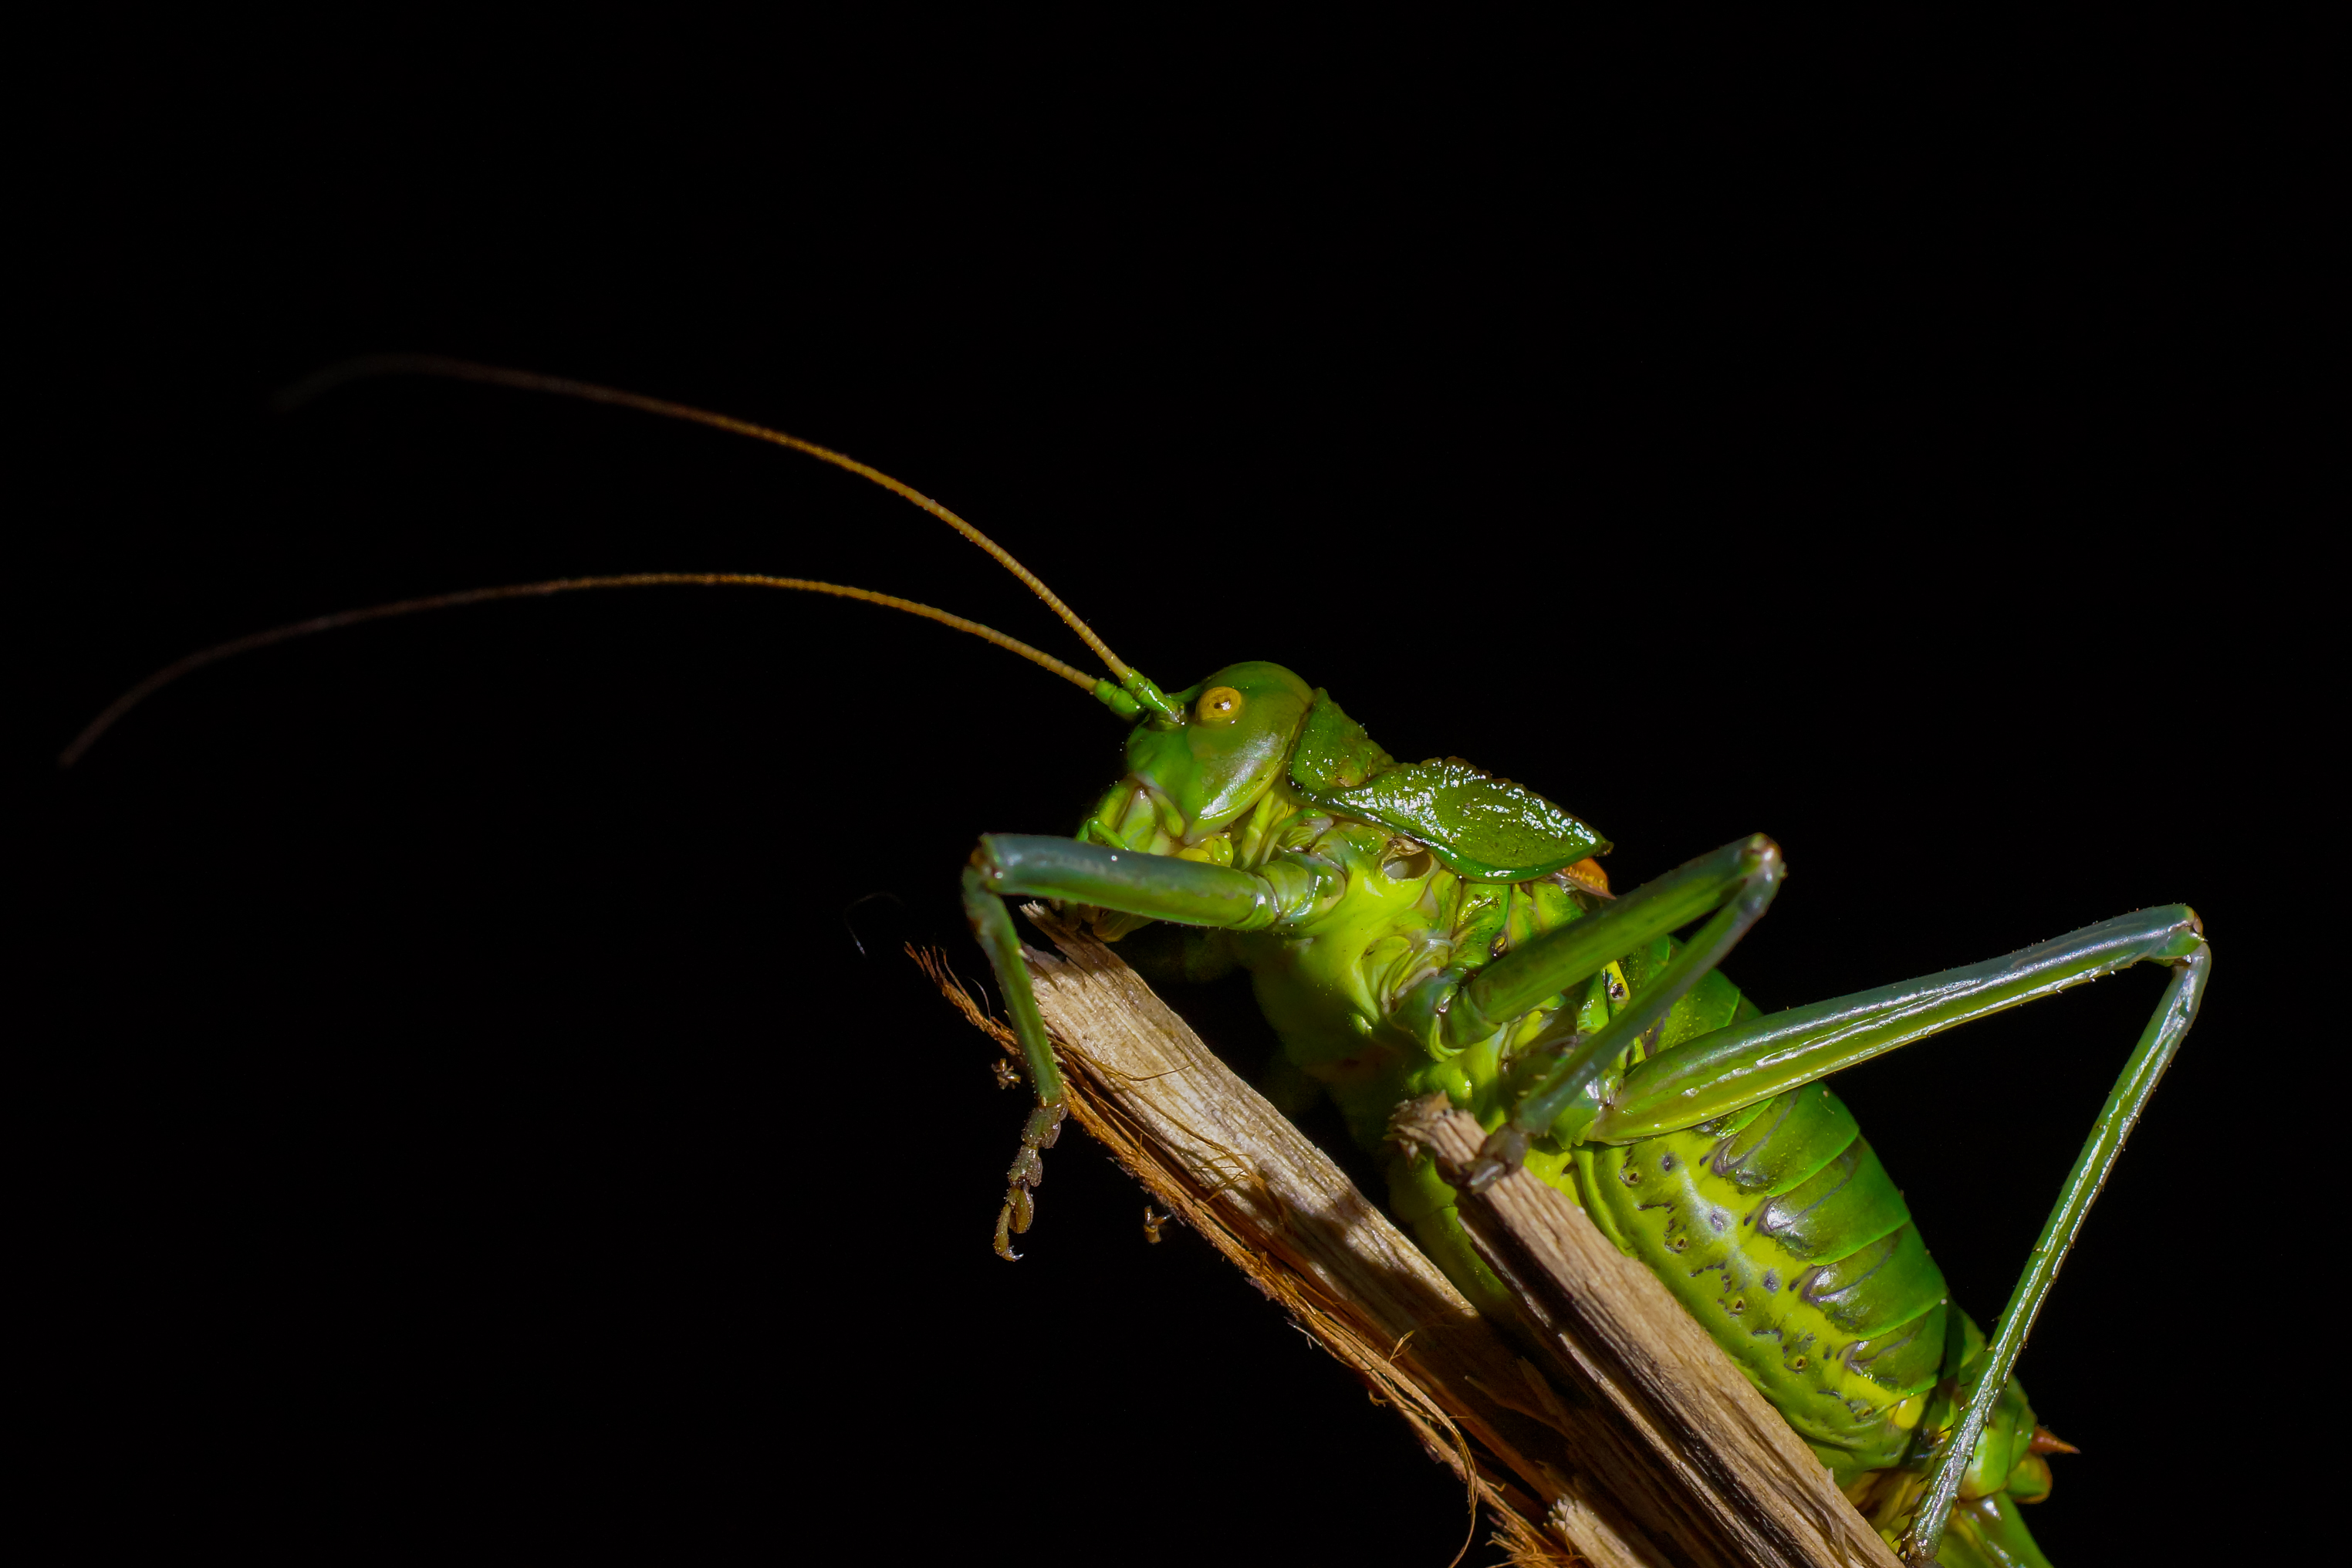
nature, photography, green, insect, macro, fauna, invertebrate, cricket, close up, 100mm, animals, mantis, naturaleza, a77, grasshopper, locust, ggl1, gaby1, xovesphoto, animales, sonya77, carricanta, neocallicraniabolivari, minolta100mm, macro photography, arthropod, plant stem, cricket like insect